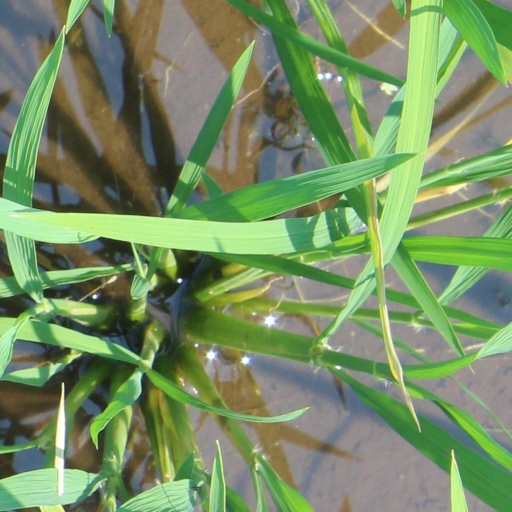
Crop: rice